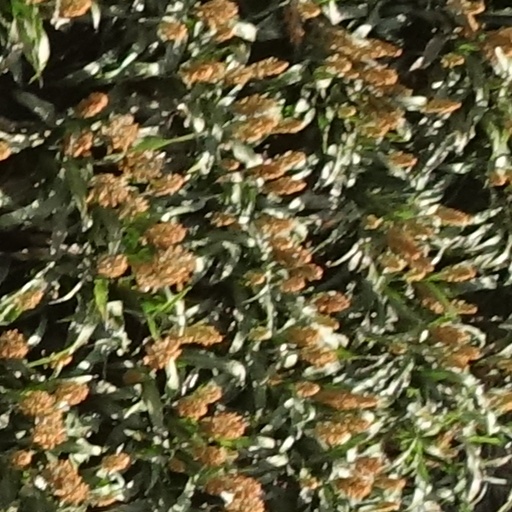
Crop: sorghum